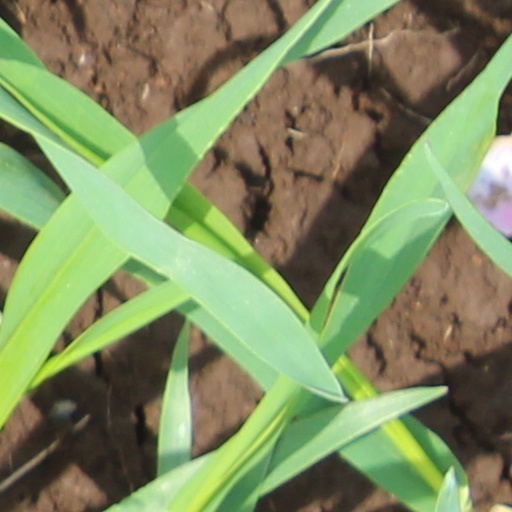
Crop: wheat